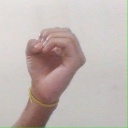
अक्षर: ऊ